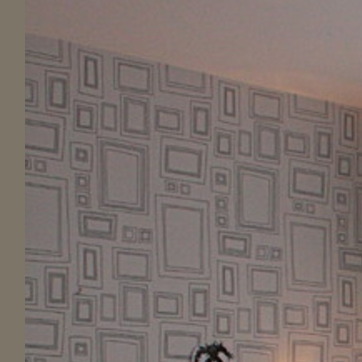
Material: wallpaper